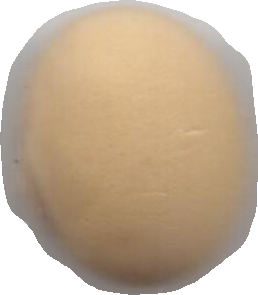
Variety: Grobogan